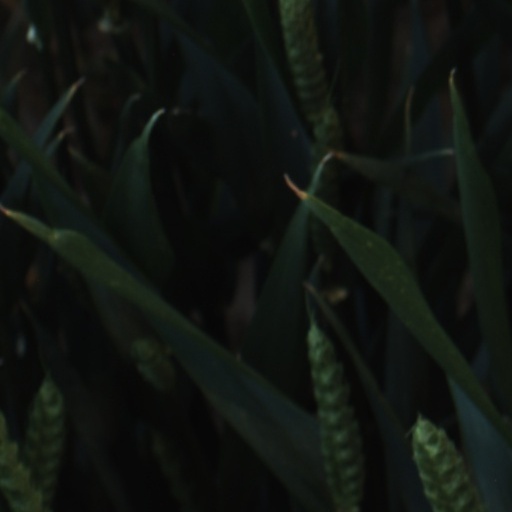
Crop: wheat